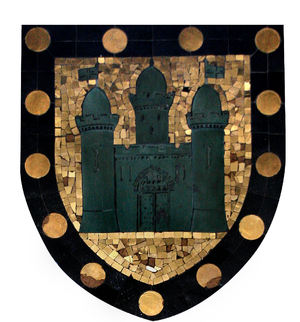
Berkhamsted est une ville historique situé à l'ouest du Hertfordshire entre les villes de Tring et Hemel Hempstead.